Stephen Colbert

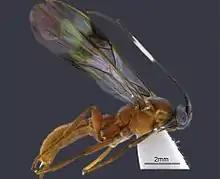
"Aleiodes colberti" lays eggs inside caterpillars.

At least five species have been given scientific names honoring Colbert. In 2008 a species of California trapdoor spider was named "Aptostichus stephencolberti". The spider was named for Colbert after he reported on his television series that Jason Bond, a professor of biology at East Carolina University, had named a different species of spider "Myrmekiaphila neilyoungi" after the Canadian rock star Neil Young, and began to appeal for a species of animal to be named after him. On a later edition of "The Colbert Report", Colbert revealed that Bond would name a spider after him, with Colbert claiming, "And all I had to do was shamelessly beg on national television." Other species named for Colbert include a species of Venezuelan diving beetle named "Agaporomorphus colberti" and a Chilean stonefly named "Diamphipnoa colberti", both formally described in 2008. On his 45th birthday, Colbert was sent a framed print of his eponymous beetle by the biologists who named it. In 2014, a species of parasitic wasp from Ecuador, "Aleiodes colberti", was named for Colbert, along with newly described species named for celebrities Jon Stewart, Jimmy Fallon, Ellen DeGeneres, and Shakira, and in 2016 a rove beetle, "Sonoma colberti", was named after Colbert's on-screen persona.